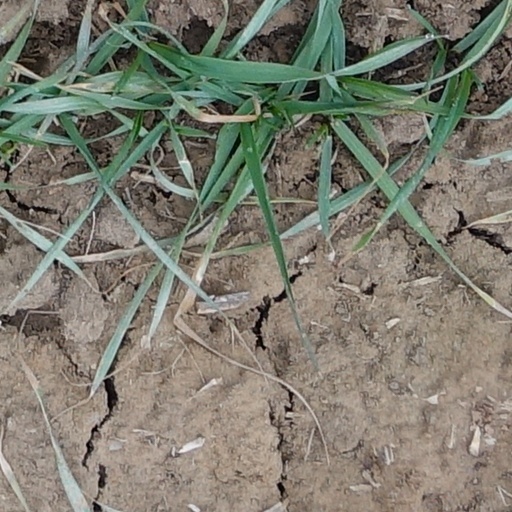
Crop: wheat